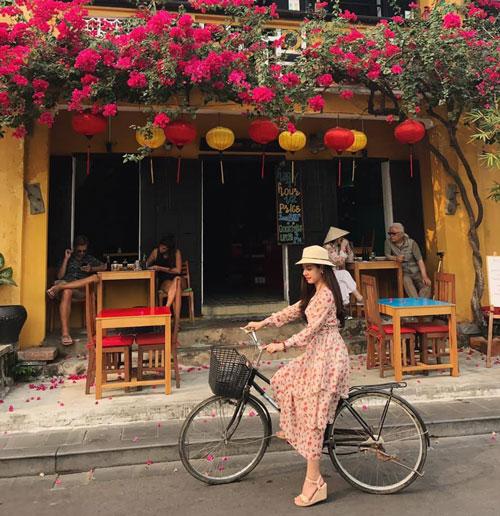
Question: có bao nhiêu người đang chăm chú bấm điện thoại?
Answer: một người